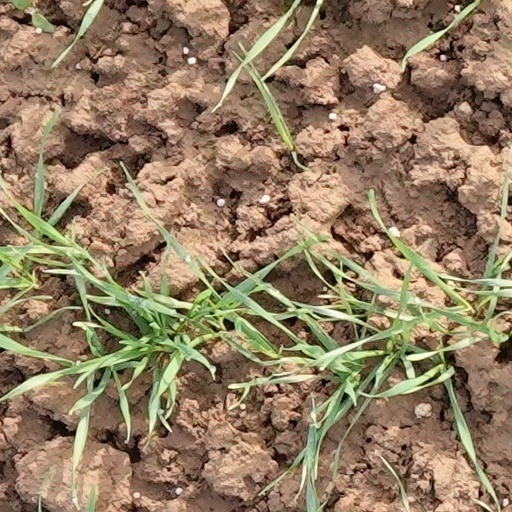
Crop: wheat